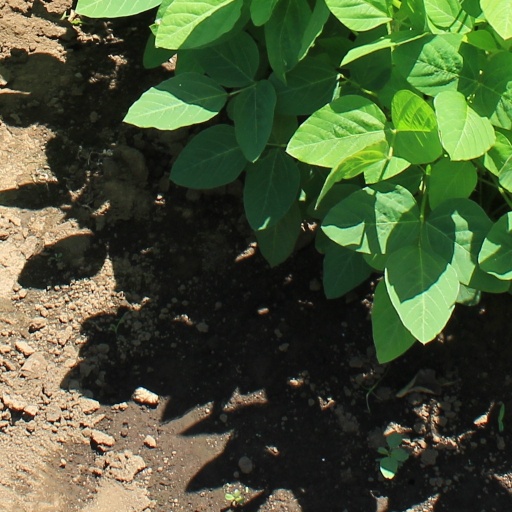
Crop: soybean